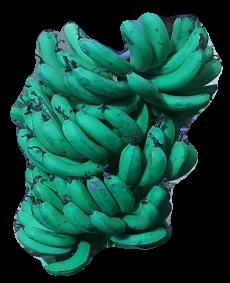
Variety: pachbale
Grade: grade3